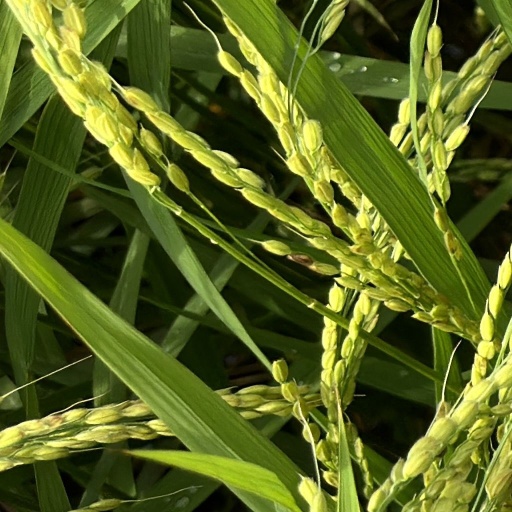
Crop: rice